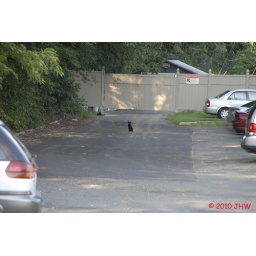
Lawn Con 1.5 at Tony Ringtail's.Meow.  Neighbor's cat sitting far away in the parking lot.